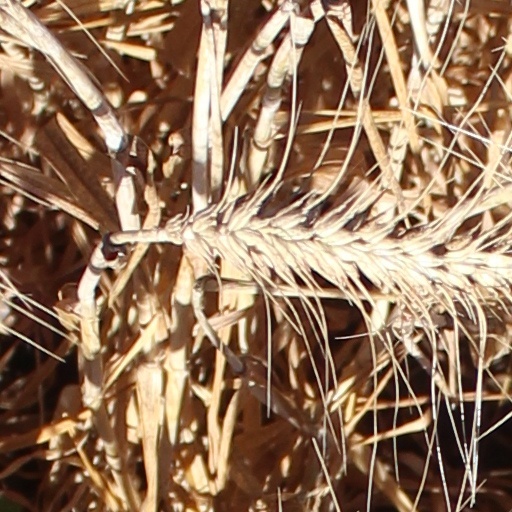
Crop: wheat